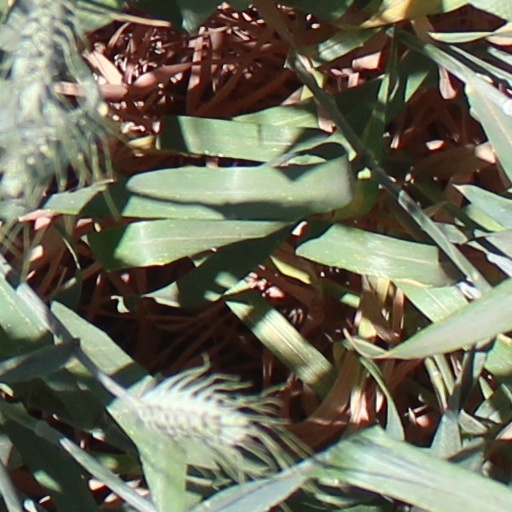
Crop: wheat